Tan Passakornnatee

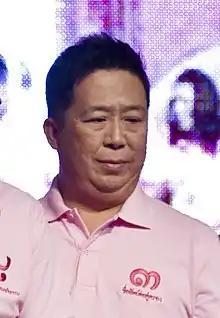

Tan Passakornnatee (Thai: ตัน ภาสกรนที; born April 4, 1959) is a Thai businessman, best known as the founder of the Oishi Group of Japanese restaurants. The product that made him successful and well known in Thailand is Oishi Green Tea.